Mosharraf Hossain (Jessore politician)

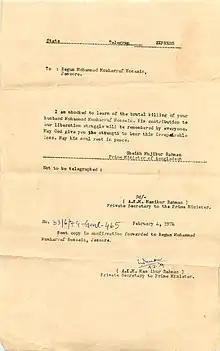

In 1967, when Sheikh Mujibur Rahman was in jail, the Awami League split into two groups due to disagreements over the Six-point demand. Many of Mosharraf's political compatriots, including Mashiur Rahman and Raushan Ali of Jessore, joined the pro-PDM faction of the Awami League that opposed the Six-point. However, Mosharraf remained in the mainstream Awami League, with the Six-pointers. In January 1968, Sheikh Mujibur Rahman, accused in the Agartala Conspiracy Case and imprisoned in Dhaka Jail, was arrested from the jail gate and taken to Dhaka Cantonment. His whereabouts were kept secret by the Pakistani government. Advocate Mosharraf Hossain made a statement in February demanding the release of information regarding the physical condition and location of Sheikh Mujibur Rahman. In the statement, he also demanded that Sheikh Mujib be allowed to communicate with his family members and lawyers.